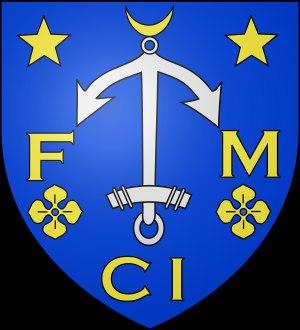
Une ancre est un objet embarqué, souvent lourd, souvent en métal et destiné à stabiliser des bateaux à un endroit spécifique sur les fonds rocheux, vaseux ou sableux. Il y a deux catégories d’ancrages, les ancrages provisoires et les ancrages permanents. Un ancrage permanent ne peut être déplacé par le navire qui s'y ancre. L'ancrage provisoire est permis par l'ancre stockée à bord et remontée lorsque le navire quitte son mouillage.